Colony of Rhode Island and Providence Plantations

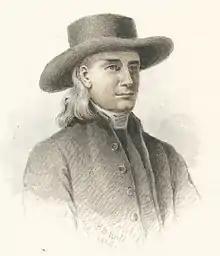
Four-time governor of the colony and first chancellor of Brown University Stephen Hopkins was influential in his support of the American Revolution.

Following the 1660 restoration of royal rule in England, it was necessary to gain a Royal Charter from King Charles II. Charles was a Catholic sympathizer in staunchly Protestant England, and he approved of the colony's promise of religious freedom. He granted the request with the Royal Charter of 1663, uniting the four settlements together into the English Colony of Rhode-Island and Providence Plantations.